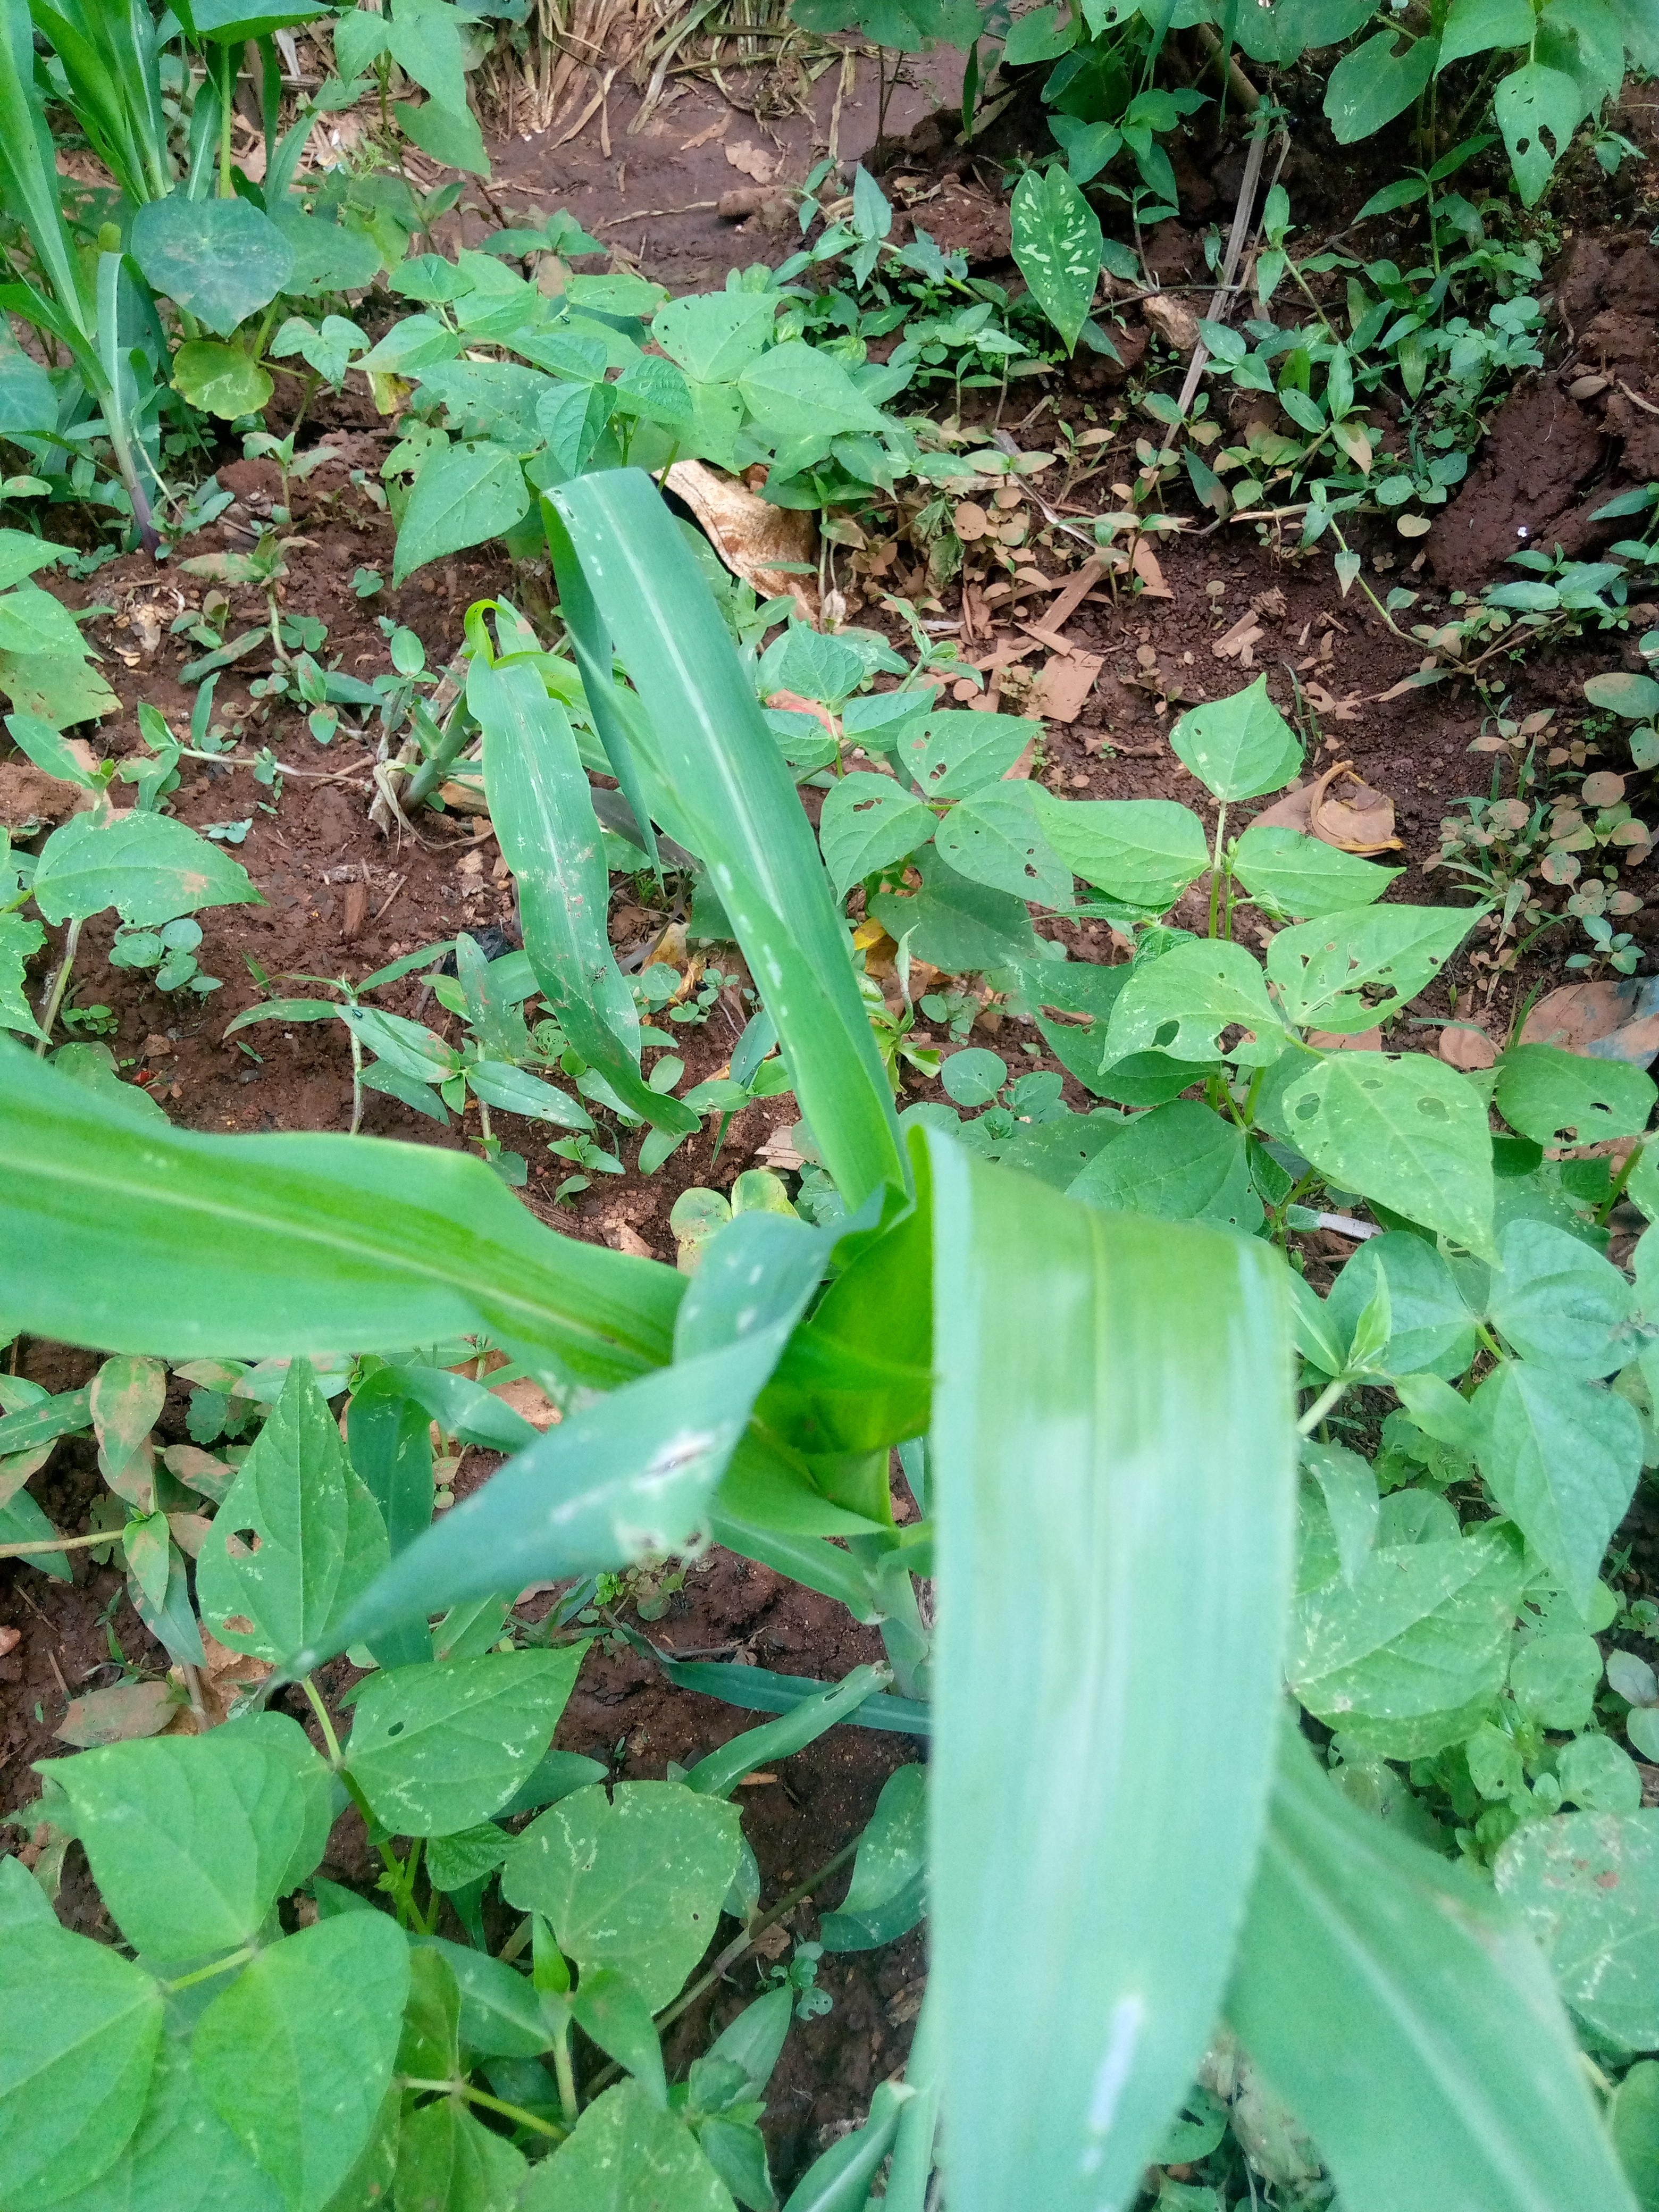
Label: spodoptera_frugiperda